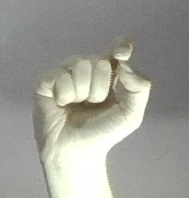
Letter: fa